Air transports of heads of state and government

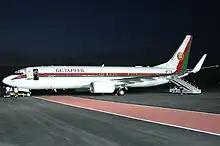
Boeing 737-800BBJ operated by Belavia on behalf of the Government of Belarus

The Mongolian President and Prime Minister with other members of the State Great Khural use a Boeing 767-300ER or Boeing 737-800 for short to medium range from Government owned by MIAT Mongolian Airlines, which also uses a Mongolian Airlines callsign. In domestic routes, the head of Mongolia and other government officials use Saab 340B or Fokker 50 chartered from Eznis Airways and Aero Mongolia.